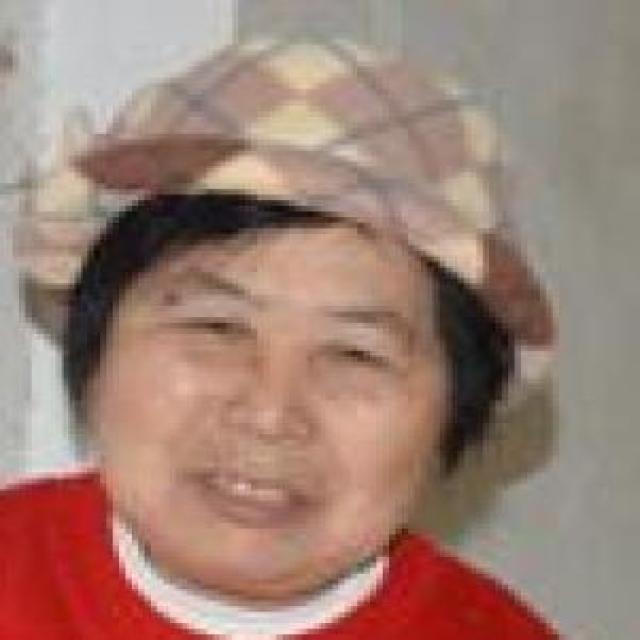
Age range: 45-64